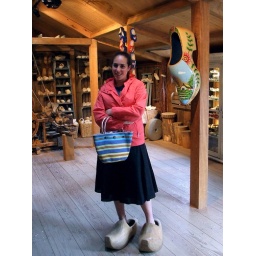
Ellen Sorkin in Zaanse Schans wooden shoe shop